Outcast (2014 film)

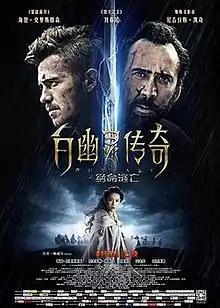
Chinese theatrical release poster

Outcast is a 2014 American-Chinese-Canadian action film, directed by Nick Powell in his directorial debut and written by James Dormer. It stars Nicolas Cage, Hayden Christensen, Liu Yifei, Ji Ke Jun Yi, and Andy On.